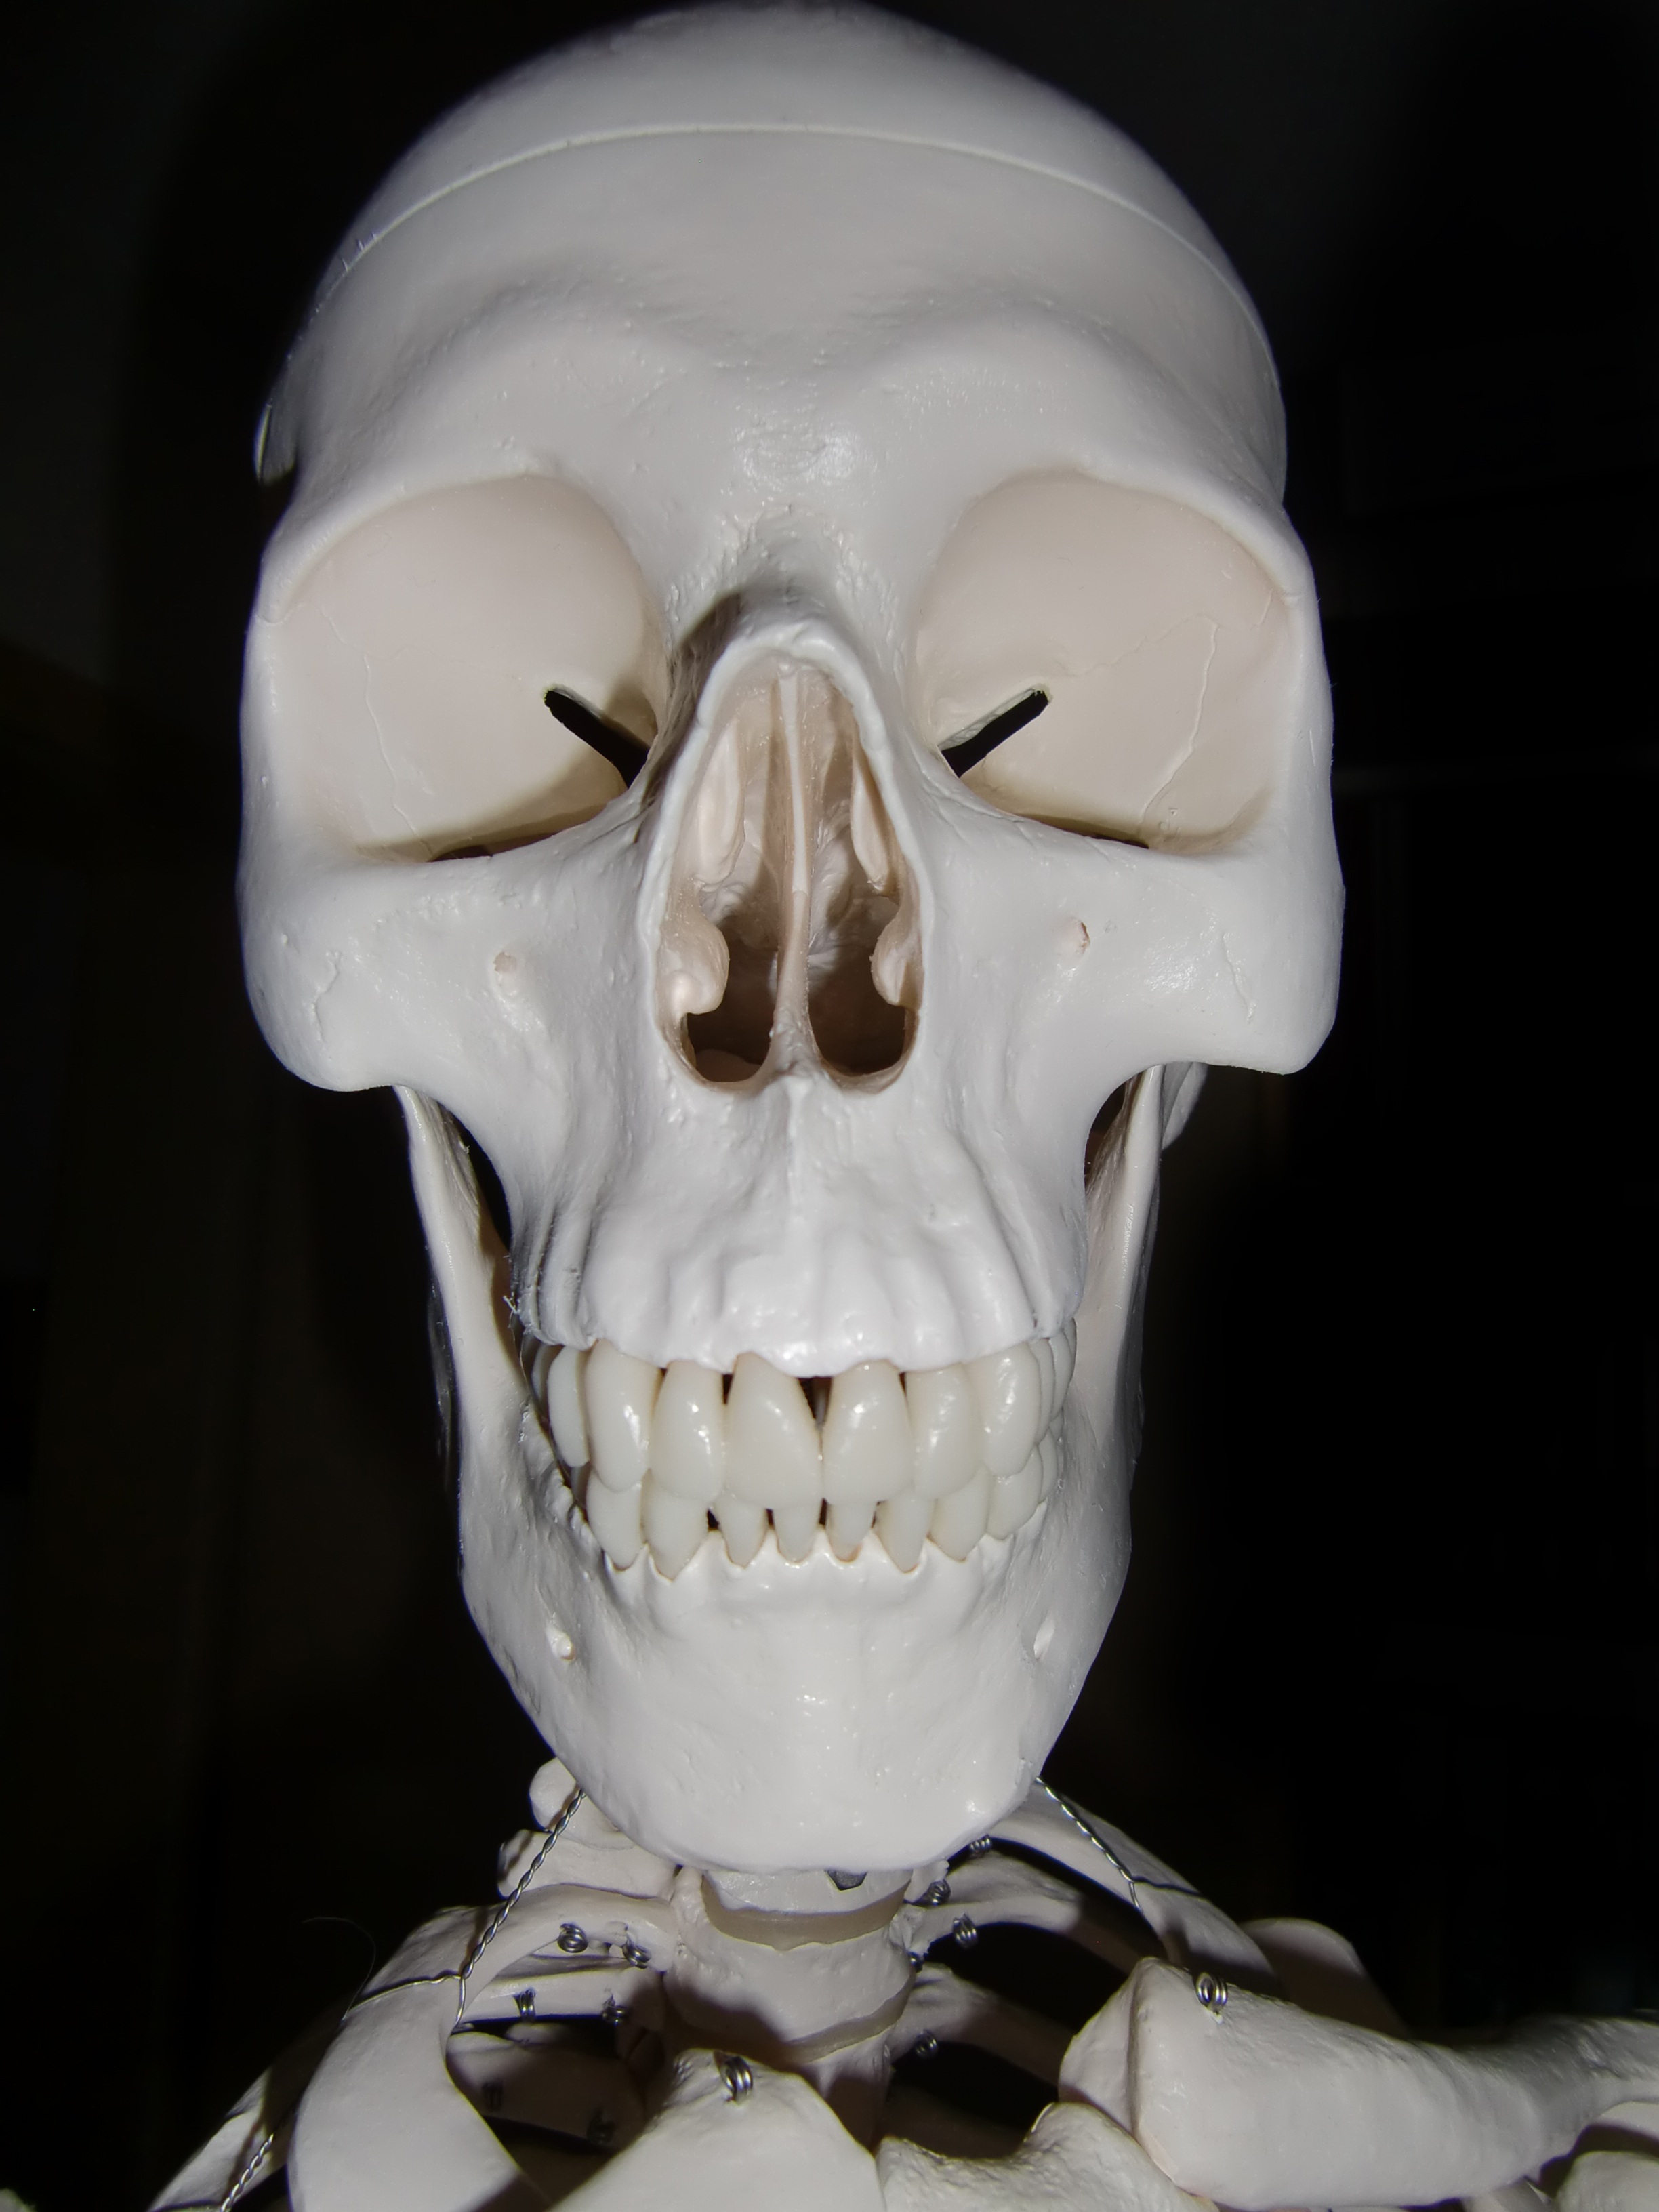
white, statue, death, skull, toy, bone, sculpture, art, head, skeleton, horror, carving, costume, tooth, skull and crossbones, skull bone